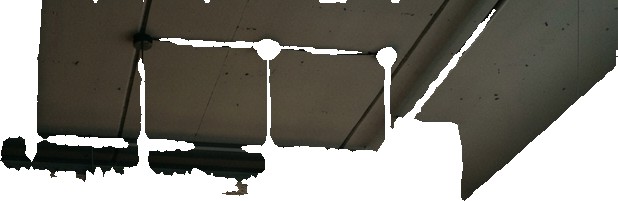
Surface category: ceiling